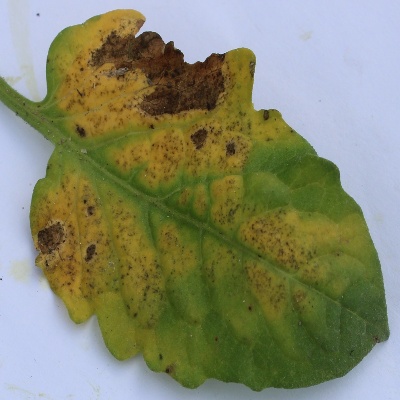
Crop: Tomato
Condition: septoria leaf spot